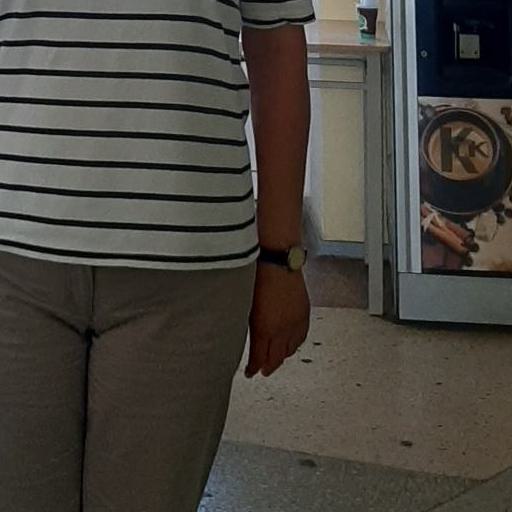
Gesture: no_gesture